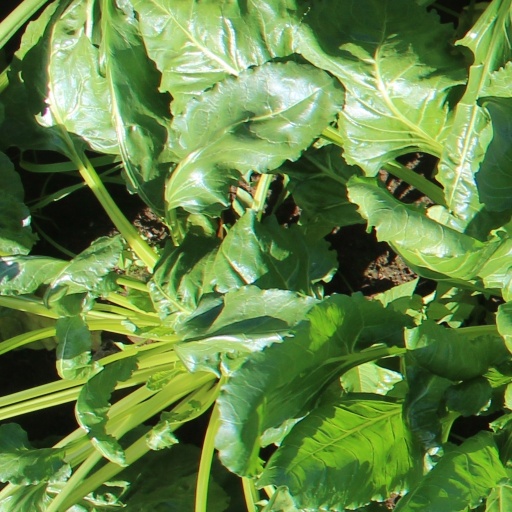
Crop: sugar beet